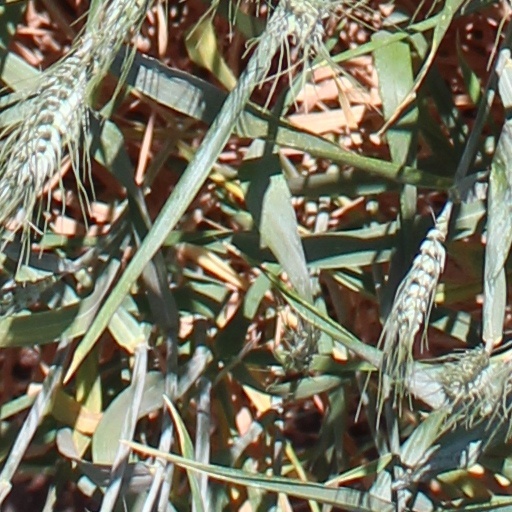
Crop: wheat